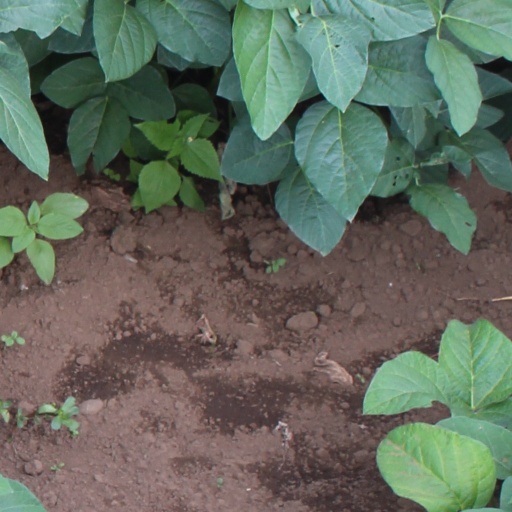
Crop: soybean